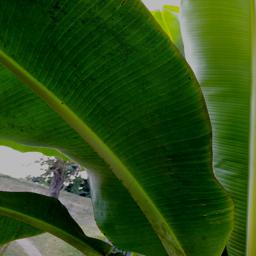
Label: JAHAJI LEAF